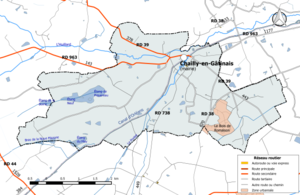
Carte du réseau routier de la commune de fr:Chailly-en-Gâtinais.
Chailly-en-Gâtinais est une commune française située dans le département du Loiret, en région Centre-Val de Loire.